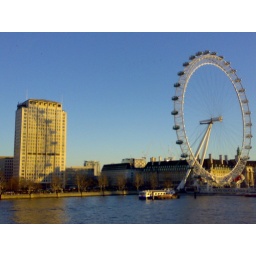
London Eye from still the best bridge in london. Loving the shadow of the wheel from the low winter sun on the building behind.